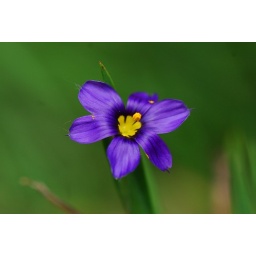
I love blue !! Sisyrinchium montanum, Bermudienne flower (better viewed in large)